Radio beacon

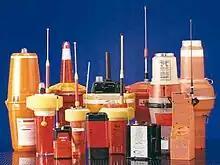
Assortment of ship emergency position-indicating radiobeacons (EPIRBs)

Distress radio beacons, also collectively known as "distress beacons", "emergency beacons", or simply "beacons", are portable, battery-powered radio transmitters carried by ships, aircraft, hikers or cross-country skiers, used in emergencies to locate people in need of immediate rescue. In the event of an emergency, such as an aircraft crashing, ship sinking, or a hiker or skier becoming injured or lost, the transmitter is activated and begins transmitting a continuous distress radio signal, which is used by search-and-rescue teams to quickly locate the emergency and render aid. The basic purpose of distress radio beacons is to rescue people within the so-called "golden day" (the first 24 hours following a traumatic event), when the majority of survivors can still be saved.